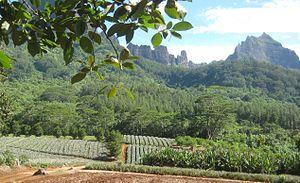
Champ d'ananas à Moorea
Moorea est une île de Polynésie française qui fait partie des îles du Vent dans l'archipel de la Société. Située face à Tahiti, elle est le chef-lieu de la commune de Mo'orea-Mai'ao.